Indonesia and weapons of mass destruction

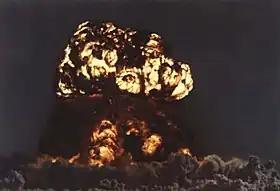
Project 596, the first nuclear weapon test by an Asian country.

In the 1960s during the Sukarno administration, Indonesia sought to acquire and test nuclear weapons. After Project 596 conducted by the People's Republic of China on October 16, 1964, the Indonesian government publicized their intent to acquire a nuclear weapon. Many speculated that Indonesia would acquire the bomb by requesting assistance from the PRC through the newly created Jakarta–Peking Axis.